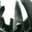
Label: skyscraper